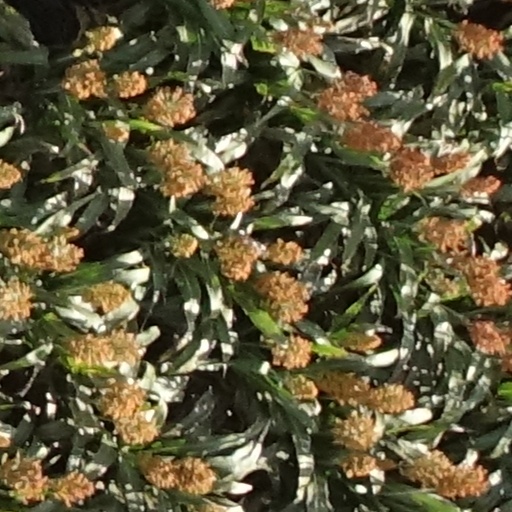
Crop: sorghum